A House Divided (board game)

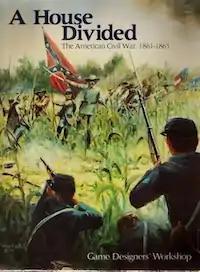
First edition box cover by Frank Chadwick, 1981

A House Divided is a strategic level board wargame set in the American Civil War for two players, featuring point-to-point movement, low-complexity rules, and relatively few counters to maneuver. It was designed by Frank Chadwick and published in 1981 by Game Designers Workshop (GDW).